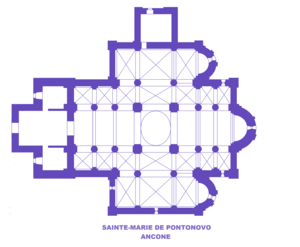
Ancone, Sainte-Marie de Pontonovo, Plan
L'architecture romane est le premier grand style créé au Moyen Âge en Europe après le déclin de la civilisation gréco-romaine. Son développement est pleinement établi vers 1060 mais les premiers signes de mutation sont différents suivant les régions et il n'y a pas de consensus sur une date des débuts qui vont du VIᵉ au XIᵉ siècle. L'architecture gothique est le style qui lui succède progressivement à partir du XIIe siècle.Le dynamisme monastique, de profondes aspirations religieuses et morales, la spiritualité des routes de pèlerinages dans une Europe rendue à la paix président à la naissance de l'art roman et contribuent à en faire un style vraiment neuf et doué d'une profonde originalité. La volonté de libérer l'Église de la tutelle de pouvoirs séculiers, les croisades, la reconquête chrétienne en Espagne avec l'effondrement du califat de Cordoue, la disparition du mécénat royal ou princier font de l'art roman l'art de toute la chrétienté médiévale.